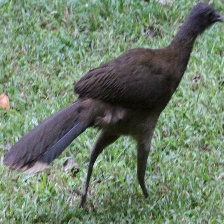
Species: GREY HEADED CHACHALACA
Scientific name: ORTALIS CINEREICEPS